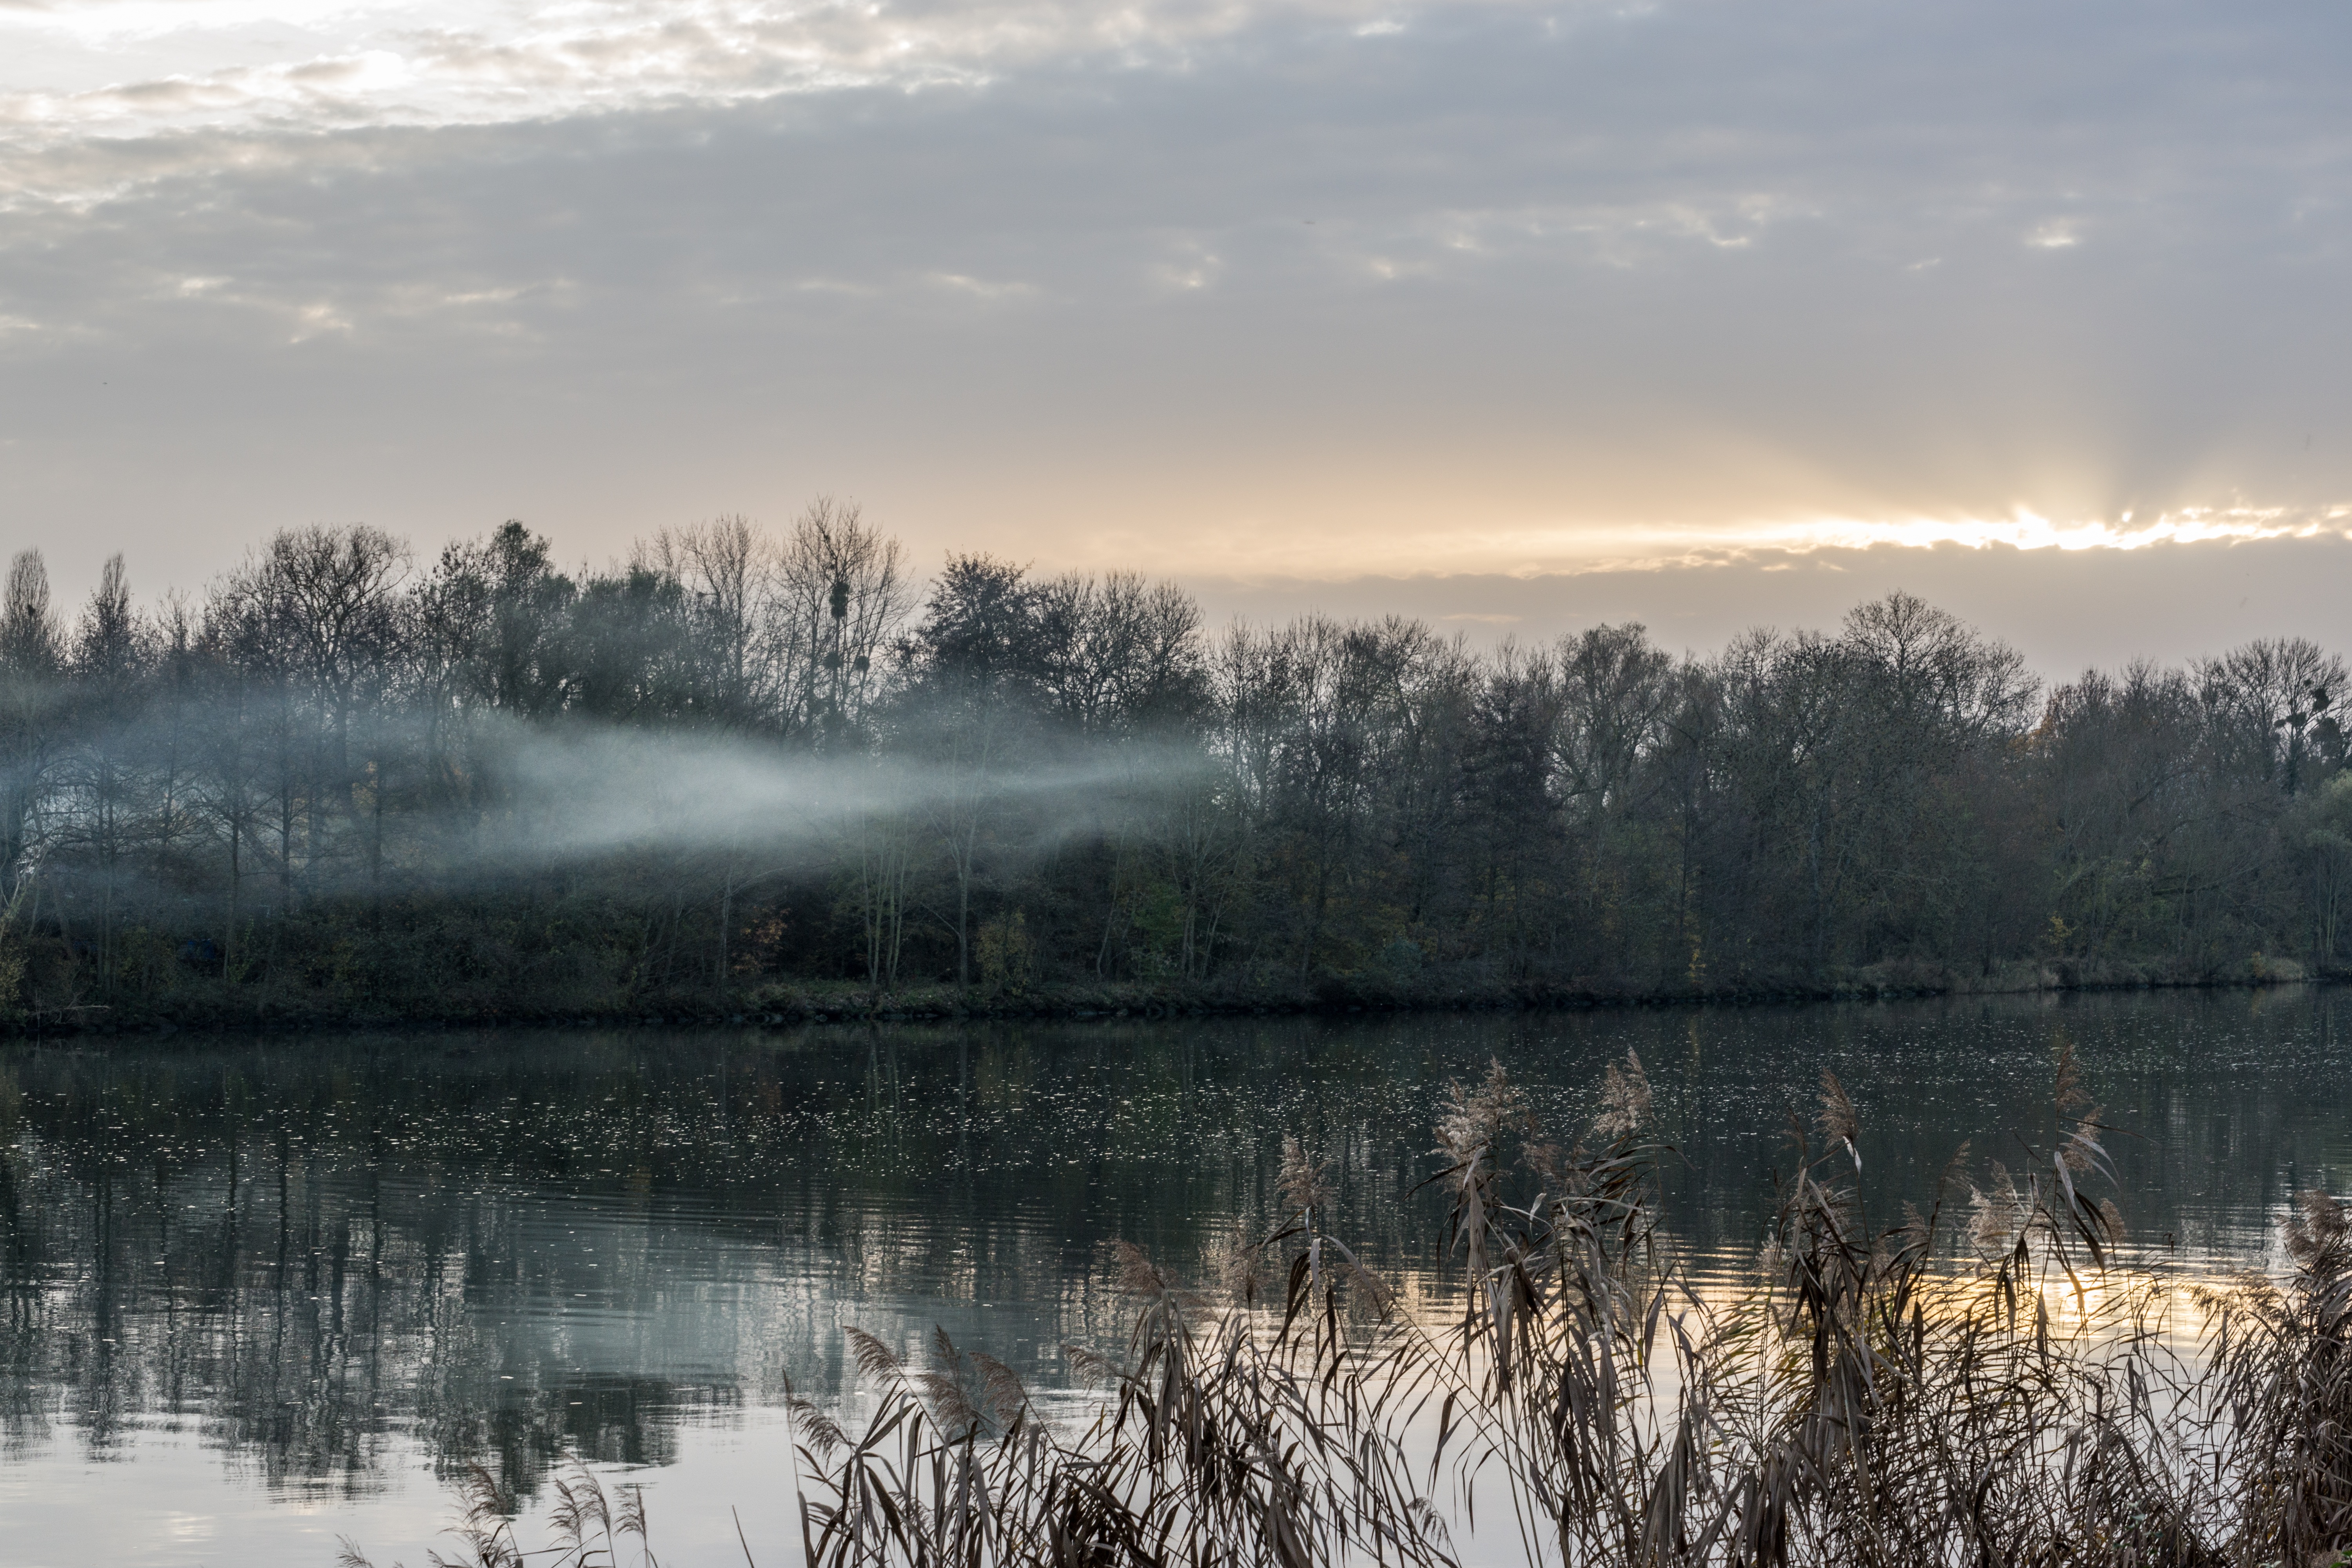
landscape, tree, water, nature, forest, wilderness, snow, winter, cloud, fog, sunrise, mist, sunlight, morning, lake, frost, dawn, river, dusk, pond, evening, reflection, autumn, weather, season, wetland, habitat, natural environment, atmospheric phenomenon, woody plant